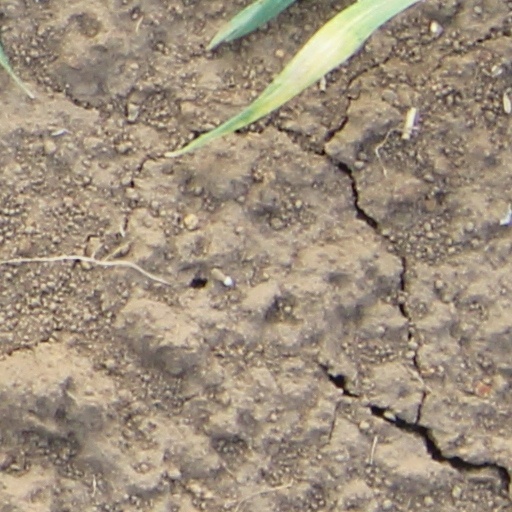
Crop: wheat